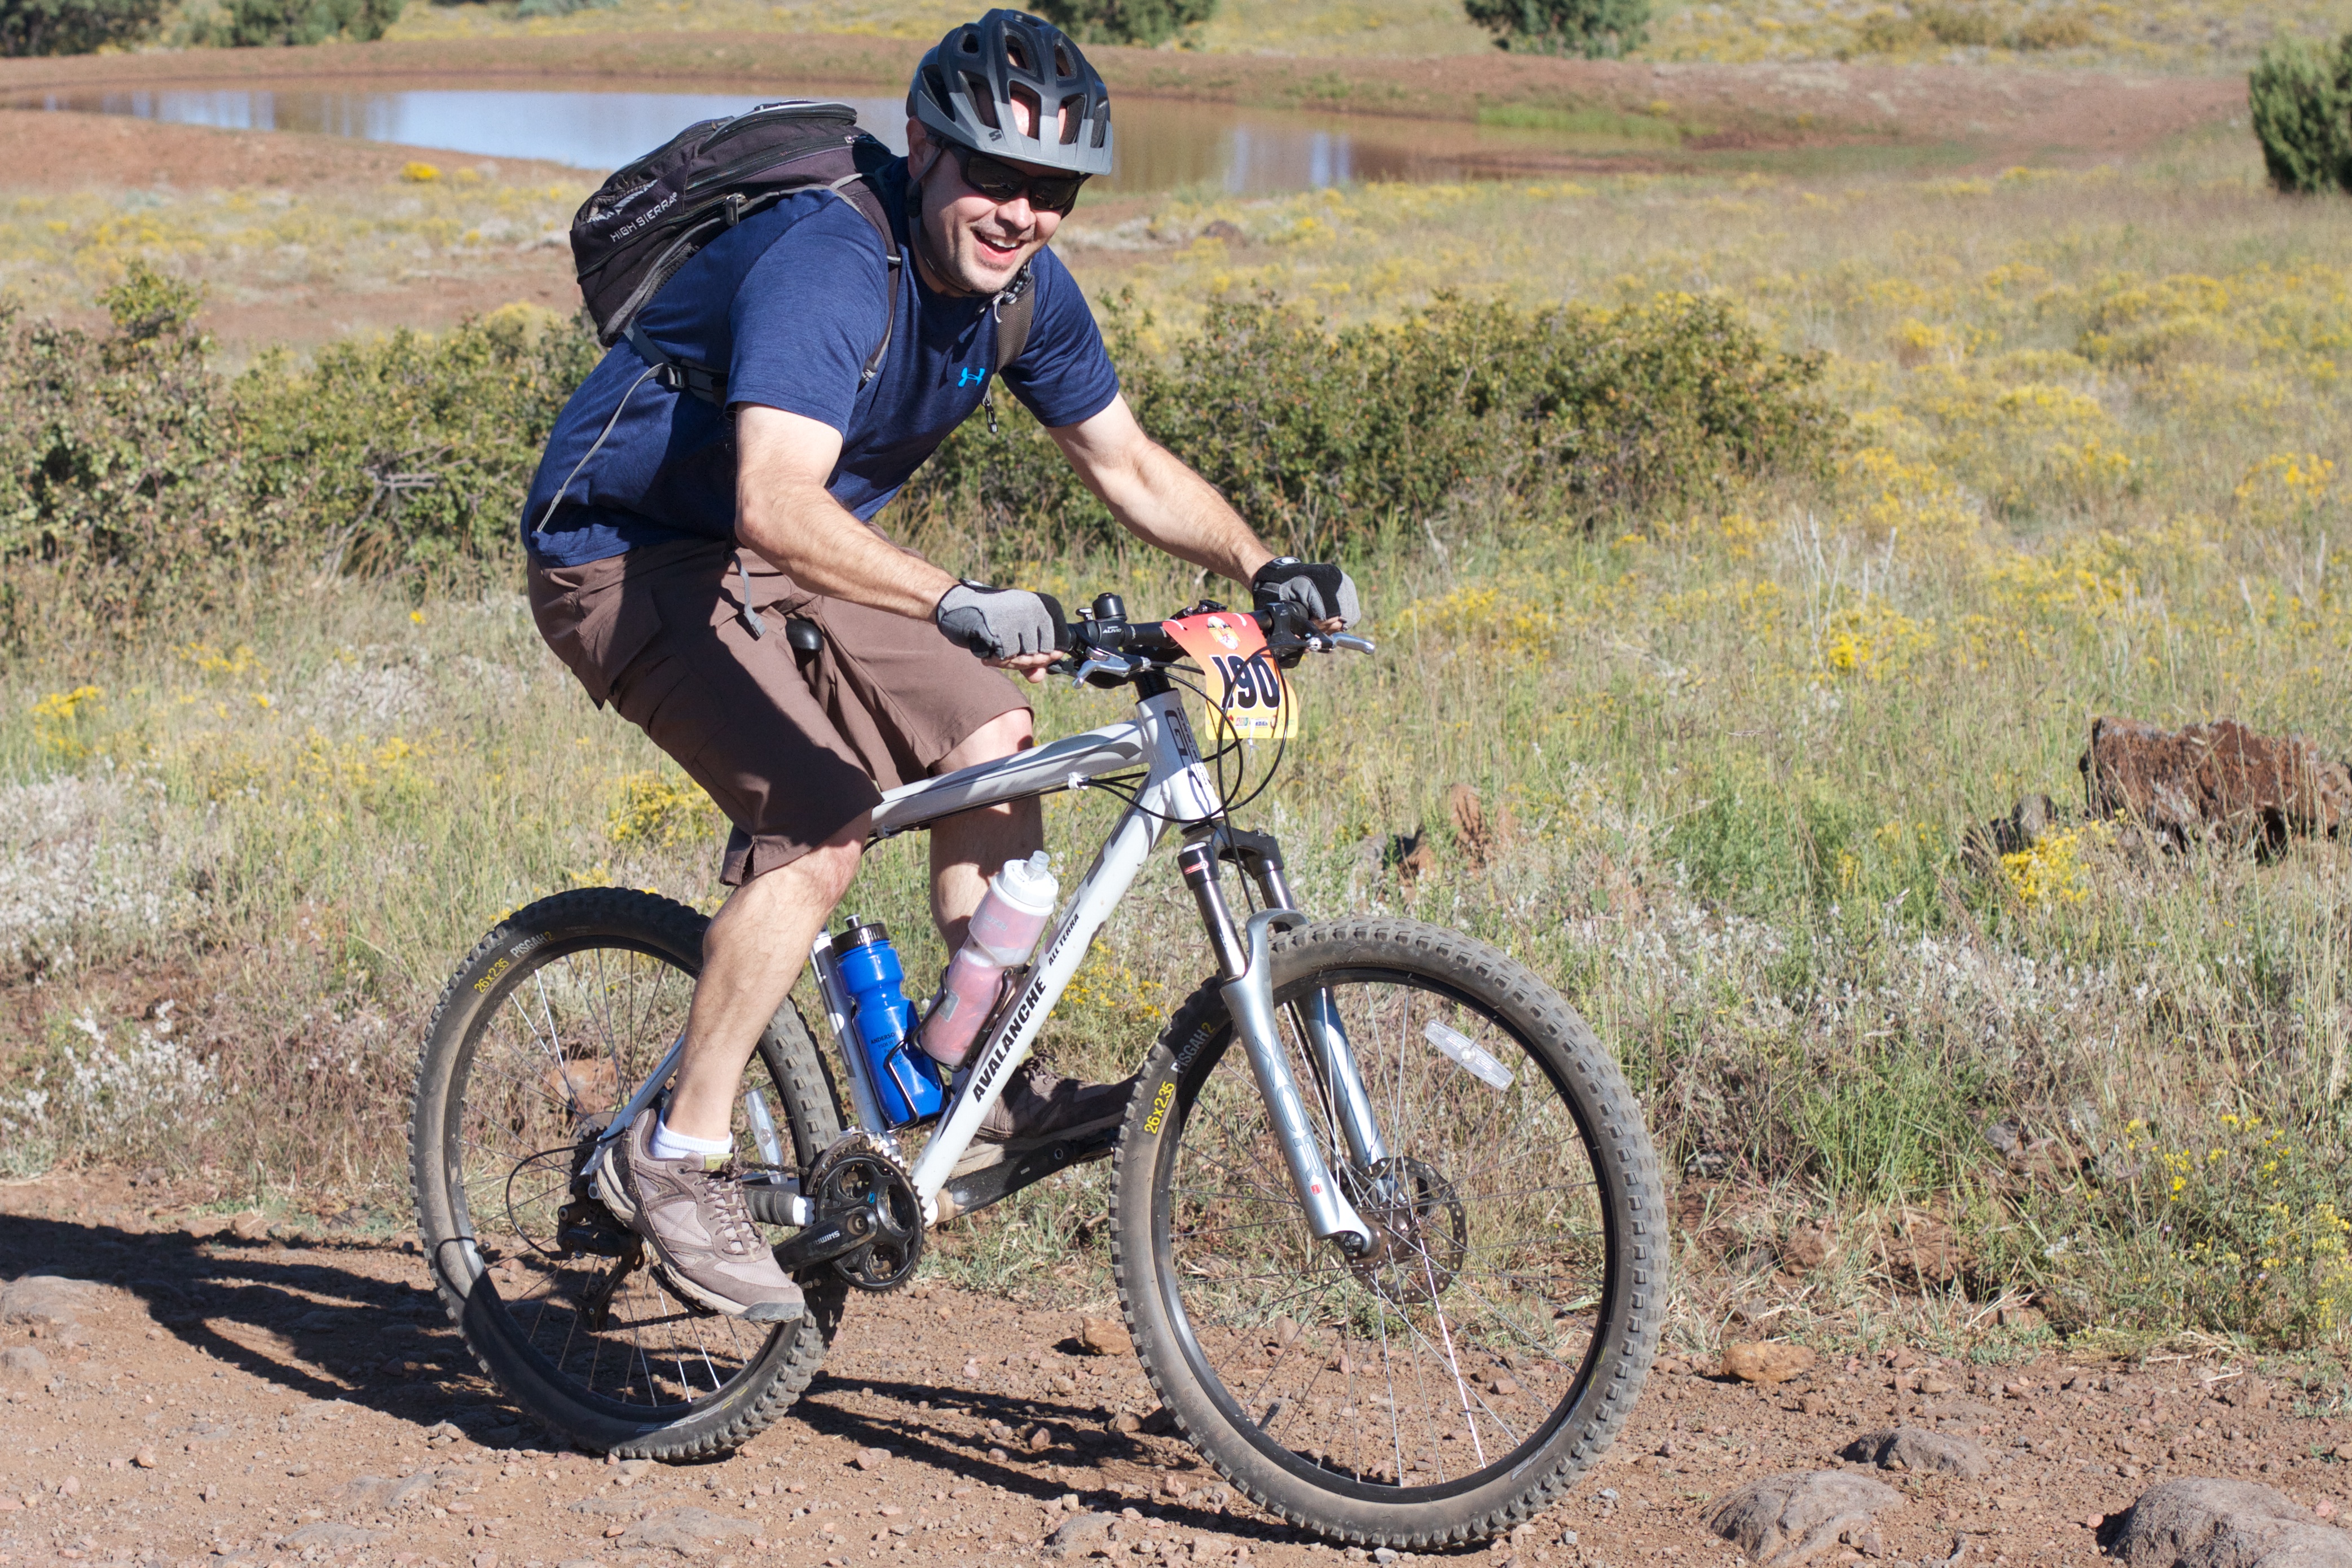
bicycle, vehicle, soil, extreme sport, sports equipment, mountain bike, cycling, sports, racing, fotr, mountain biking, road cycling, land vehicle, cycle sport, cyclo cross bicycle, cyclo cross, bicycle racing, downhill mountain biking, road bicycle, racing bicycle, road bicycle racing, duathlon, mountain bike racing, cross country cycling